Masud Yunus

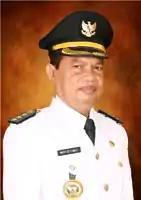
Yunus

Mas'ud Yunus (1 January 1952 – 27 August 2020) was an Indonesian politician. He was born in Mojokerto, East Java. Yunus was a member of the Democratic Party of Struggle. Between 2013 and 2018, he was mayor of Mojokerto.